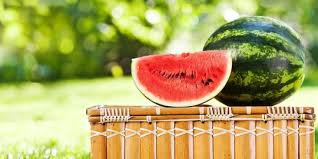
Label: Watermelon